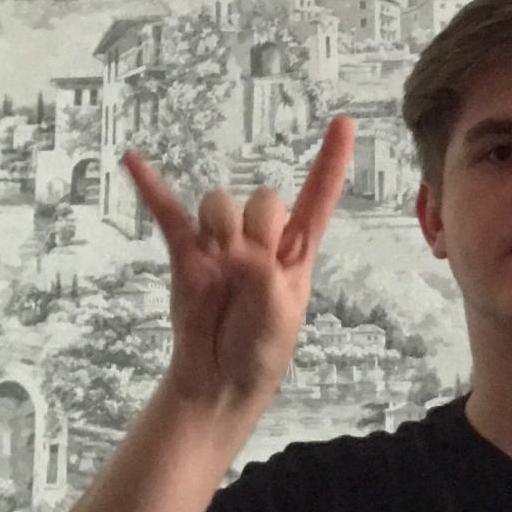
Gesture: rock